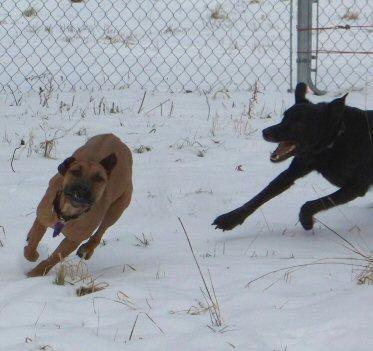
Rhodesian_ridgeback